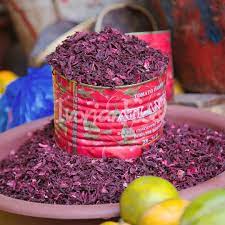
Aw pot. Pot bu xonq la. Pot wa ña nga def bisaab teg ko ca kaw siwo ba. Siwo ba itam bisaab ma nga ca. Am na aw ñam wu wert wu nekk ci wet gi . Pot ba bind nanu si mbindum farañse mu weex.